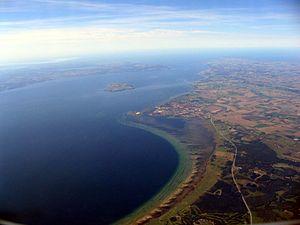
La route européenne 20 est une route reliant Shannon à Saint-Pétersbourg en passant par Dublin, Copenhague, Stockholm et Tallinn. La route n'est pas continue, à trois points, une traversée maritime est nécessaire.